Vytenis

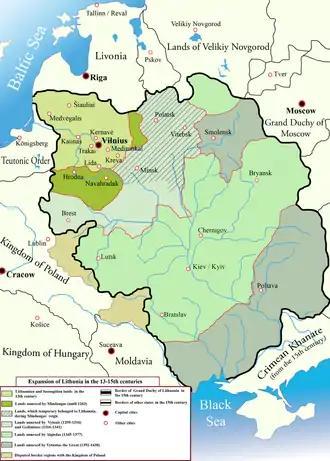
Expansion of the Grand Duchy of Lithuania, 13th–15th centuries

Vytenis was Grand Duke of Lithuania from to . He became the first monarch of the Gediminid dynasty to sustain a long-lasting reign, establishing the dynasty’s continuity and long-term governance of Lithuania. In the early 14th century, his reputation outshone that of Gediminas, who is regarded by modern historians as one of the greatest Lithuanian rulers. The rule of Vytenis was marked by constant warfare in an effort to consolidate the Grand Duchy of Lithuania with the Ruthenians, Masovians, and the Teutonic Order.